No. 312 (Czechoslovak) Squadron RAF

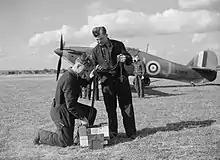
Armourers preparing belts of .303-inch ammunition for Hawker Hurricane Mk I DU-J

No. 312 Squadron RAF was a Czechoslovak-manned fighter squadron of the Royal Air Force in the Second World War.